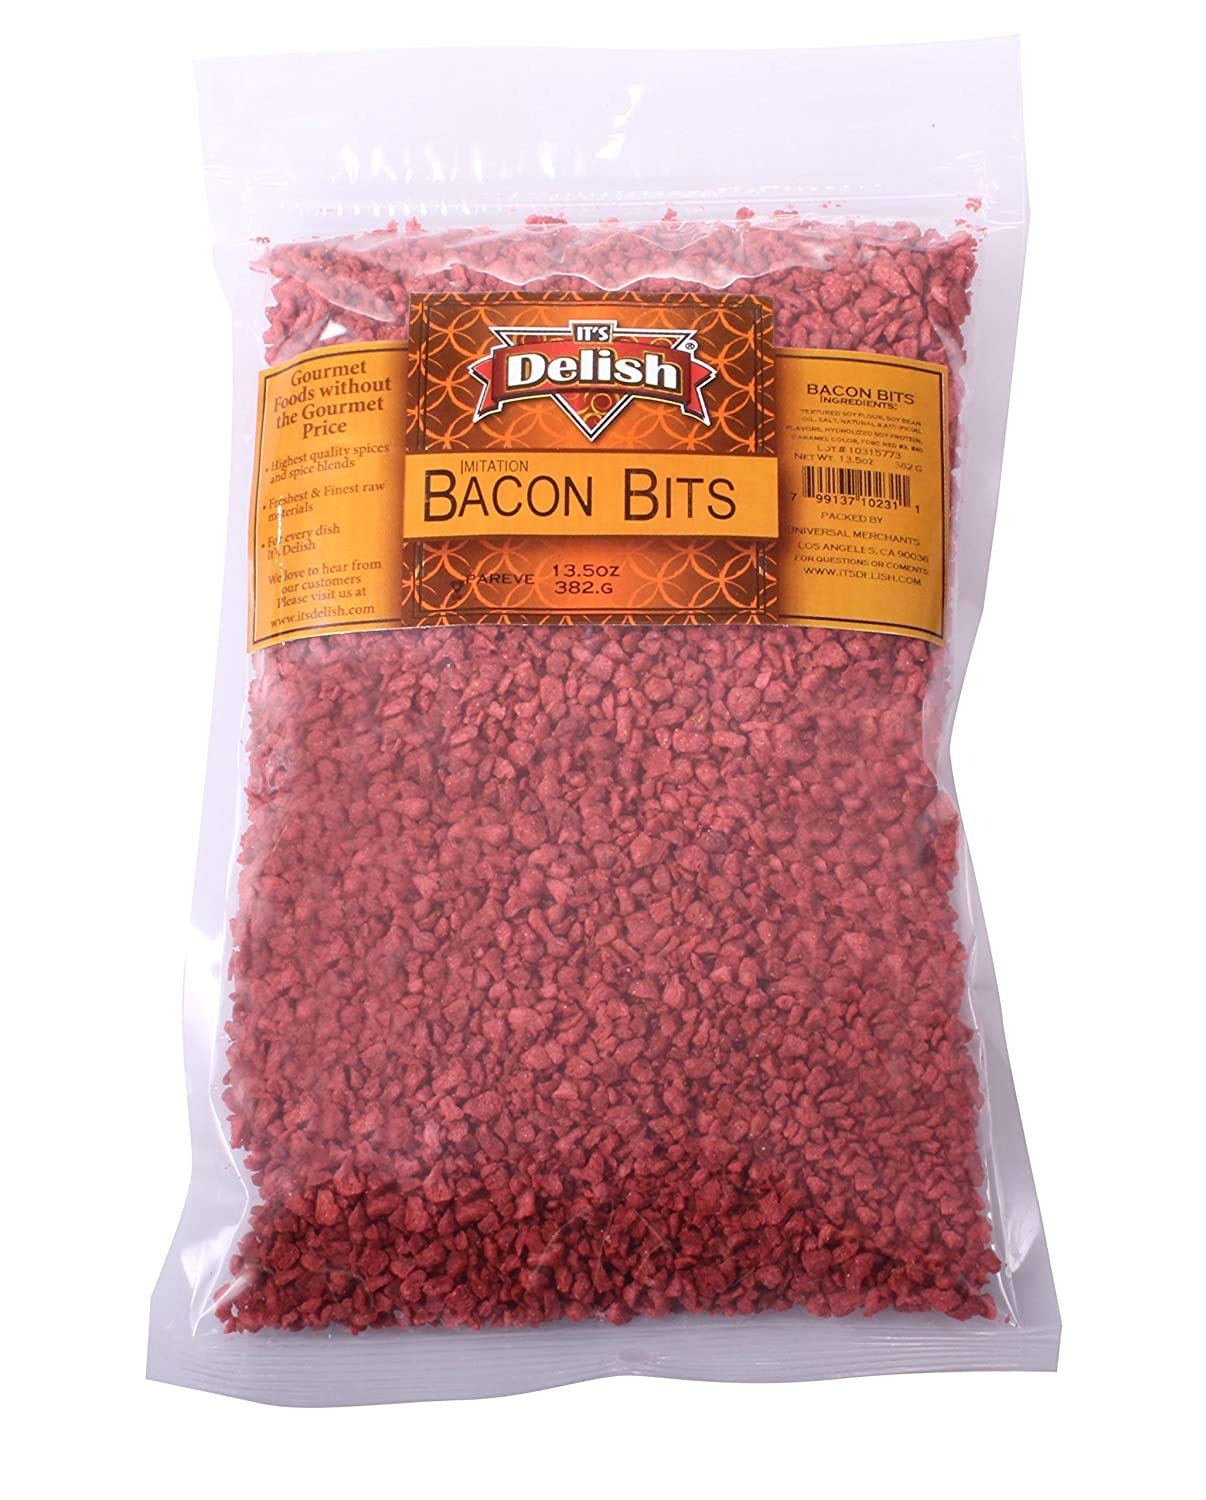
Item Name: Imitation Bacon Bits by Its Delish, 15 LBS Bulk Bag | Kosher Parve Vegan for Salad Topping, Eggs, Baked Potatoes with Smoky Flavor and Crunch
Bullet Point 1: PREMIUM Classic imitation bacon bits
Bullet Point 2: VALUE SIZE 15 lbs (240 oz) Bulk by Its Delish brand
Bullet Point 3: INSPIRE your culinary experience with hearty flavor, added crunch and decor
Bullet Point 4: ENJOY in salads, soups, potatoes, pizza, sandwiches, eggs and melted cheese etc
Bullet Point 5: QUALITY Certified Kosher OU parve 100% plant based, Vegetarian, Gluten Free, Non GMO
Product Description: Its Delish imitation bacon bits are the perfect alternative for meat-free bacon flavor to pizzas, guacamole and tacos with our premium Imitation Bacon Bits or add a salty bacon twist to sweet cookies and baked goods. These Imitation Bacon Bits contain no MSG and are made from soy flour, making them a welcome addition to vegetarian and vegan dishes. With hearty flavor and a great crunch, you"ll add that kick to your favorite dishes. Enjoy! <p></p>It's Delish was established in 1992 and is located in North Hollywood, California. It's Delish is a food manufacturer and distributor who produces over 500 gourmet food products including licorice, sour belts, taffies, caramels, Jordan almonds, chocolates, nuts, fruits, trail mixes, spices, and the spice blends. It's Delish also produces organics and all natural products. We give you the opportunity to order from the factory direct!<p></p>It’s Delish! prides itself on the four pillars that are at the foundation of everything we do.<p></p>Innovation Quality Value Service
Value: 1.0
Unit: Count

Price: 119.99